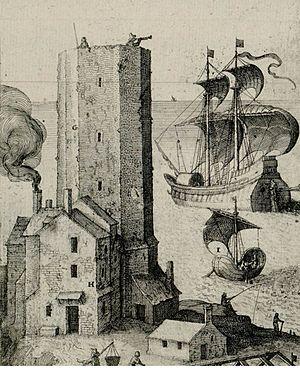
Dessin représentant la Tour du prince Noir juste avant la construction du Phare de Cordouan par Louis de Foix, à partir de 1592. Légende
Le phare de Cordouan est un phare situé à sept kilomètres en mer sur le plateau de Cordouan, à l'embouchure de l'estuaire de la Gironde, estuaire formé par la confluence de la Garonne et de la Dordogne, donnant dans l'océan Atlantique. Il éclaire et sécurise fortement la circulation dans les deux passes permettant l'accès à l'estuaire : la Grande passe de l'Ouest, balisée de nuit, qui longe le rivage nord depuis le banc de la Coubre, et la passe Sud, plus étroite, et qui n'est pas balisée la nuit.
La Tour du Prince Noir était une tour de forme octogonale et d'environ 16 mètres de haut, édifiée à sept kilomètres en mer sur le plateau de Cordouan, à l'embouchure de l'estuaire de la Gironde, estuaire formé par la confluence de la Garonne et de la Dordogne, donnant dans l'océan Atlantique, par le Prince Noir, prince de Galles et d'Aquitaine, fils aîné du roi Édouard III d'Angleterre, qui gouverna la Guyenne de 1362 à 1371. L'objectif de l'édifice était de faciliter la circulation des navires à l'entrée de l'estuaire de la Gironde.